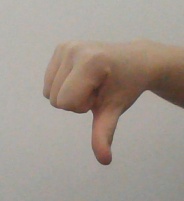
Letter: waw